Vallejo Flour Mill

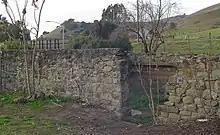
Vallejo Flour Mill ruins, CHL #46 (2008)

The ruins of the Vallejo Flour Mill is located at the northeast corner of Niles Canyon Road (State Route 84) and Mission Boulevard (State Route 238) in Vallejo Mill Historical Park. In 1932, it was designated a California Historical Landmark (#46).